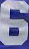
Number: 6